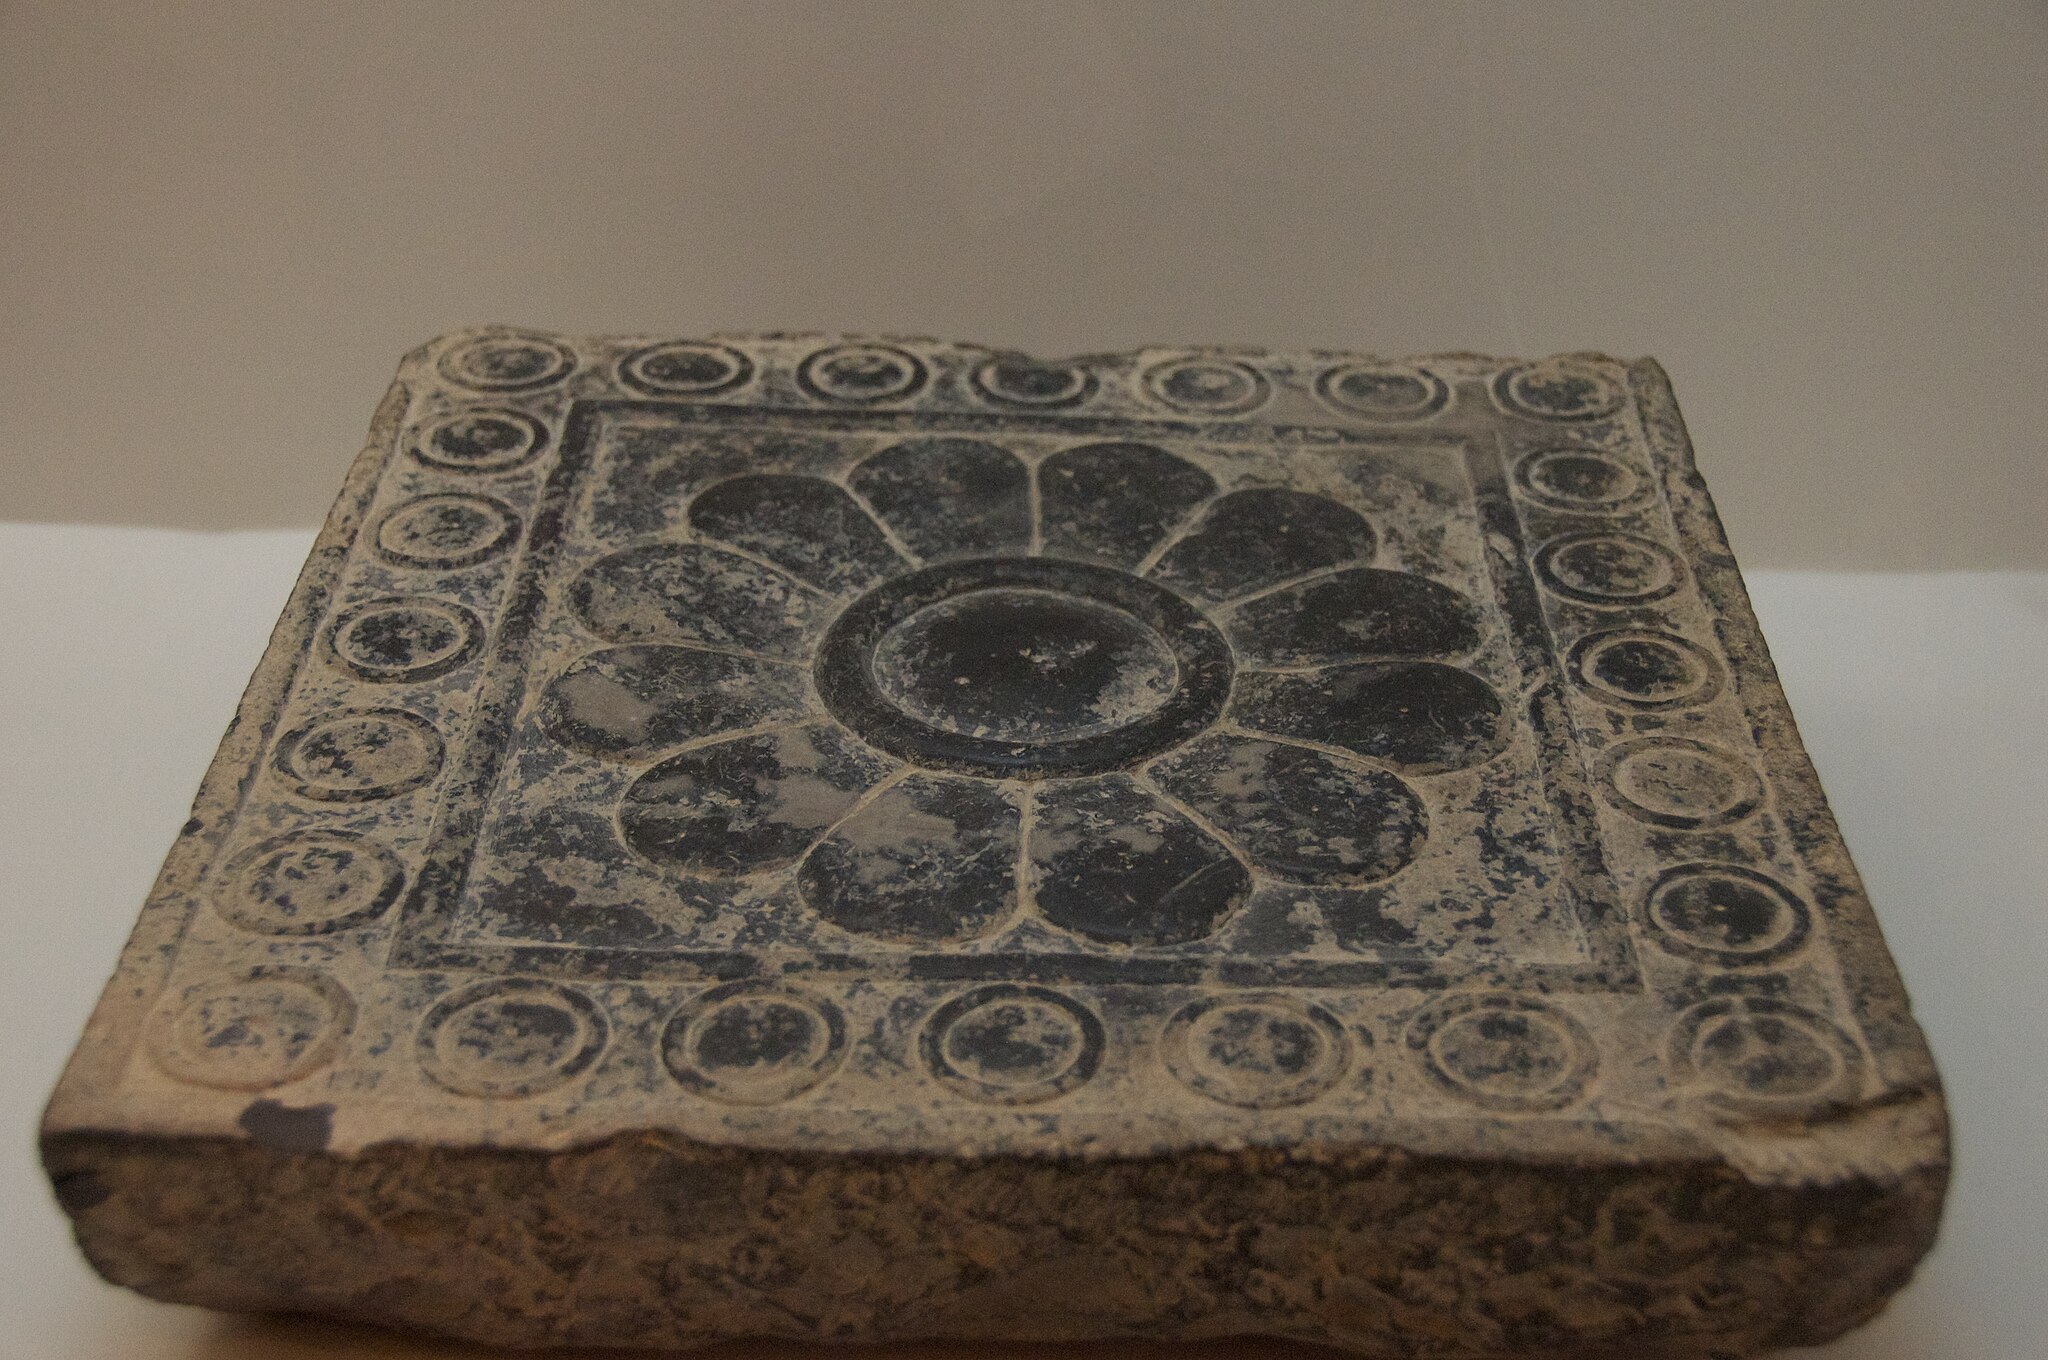
Title: Square Stone with Flower (4697857656)
Description: Achaemenid period (ca. 550 - 330 BCE). The description of this object reads "Square Stone with 12 Petals [sic] Flower." I noticed that this flower motif seems to appear everywhere in Persepolis as a decorative border enclosing bas-relief sculptures. I wish I knew more about the motif, for example, whether the Achaemenids invested it with any special significance, or whether it was selected simply because it's pretty and, presumably, relatively easy to carve. In the museum at Persepolis, Iran
Date: 2010-04-19 12:09
Categories: Taken with Nikon D300, Museum of Persepolis, Flickr images reviewed by File Upload Bot (Magnus Manske), Flickr images missing SDC creator